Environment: lab
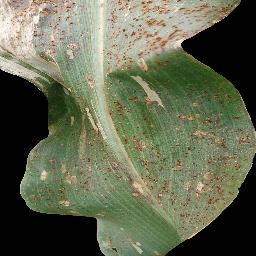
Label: common_rust